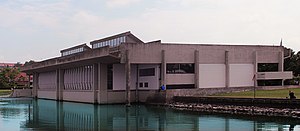
Vikingeskibsmuseet
Vikingeskibsmuseet
Vikingeskibshallen
Vikingeskibsmuseet er et museum i Roskilde. Museets tema er skibe, søfart og bådebygningskultur fra Vikingetiden.